José Antonio de Armas Chitty

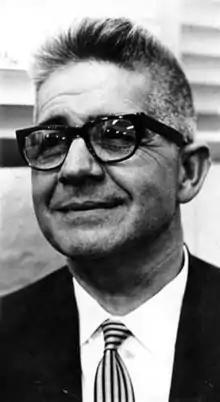
J. A. de Armas Chitty

José Antonio de Armas Chitty (30 November 1908 – 6 October 1995) was a Venezuelan historian, poet, chronicler, essayist, biographer and researcher.